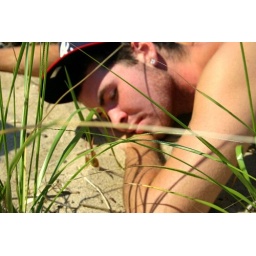
pk lion in grass